Washington National Opera

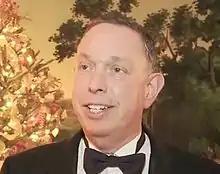
Kennedy Center's Michael Kaiser, 2009

Following the departure of Plácido Domingo as General Director at the end of the 2010-2011 season, the Kennedy Center took control of the opera company effective on 1 July 2011. In the announcement, then-Kennedy Center President Michael Kaiser saw cost and personnel savings, plus other advantages in the takeover: